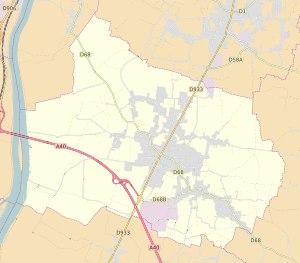
Feillens est une commune française située dans le département de l'Ain, en région Auvergne-Rhône-Alpes. La commune est située dans l'aire urbaine de Mâcon.